Faryion Wardrip

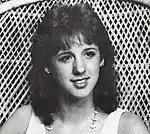
Tina Kimbrew, aged 21

On May 6, 1986, Wardrip killed 21 year old Tina Elizabeth Kimbrew, a waitress he had recently befriended. He went to her apartment and suffocated her with a pillow because she "reminded him of his ex-wife". Prior to the discovery of her body, neighbors told police